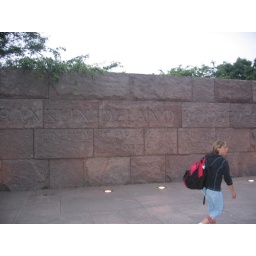
it's kind of hard to see, but his name and years and etched in the stone wall